Arc-eye hawkfish

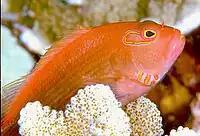
Arc-eye hawkfish at Kona, Hawaii

The arc-eye hawkfish has a relatively deep body, the standard length being around 2.7 times its length. It has a smooth upper preopercular margin and a slightly rounded to truncate caudal fin. The dorsal fin contains 10 spines and 11 soft rays while the anal fin has 3 spines and 6 soft rays, each dorsal fin spine being tipped with a branched cirrus. This species reaches a maximum published total length of . This species has a variable background colour on the body, the typical colour being pale pinkish brown. There is a horseshoe-shaped mark to the rear of the eye that consists of three thin lines. The gill cover has three orange bands set in a light blue area. A white to pink stripe is frequently present from around halfway along the flank and running to the rear.